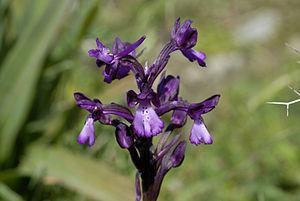
Anacamptis boryi est une espèce d'orchidées endémique du sud de la Grèce.